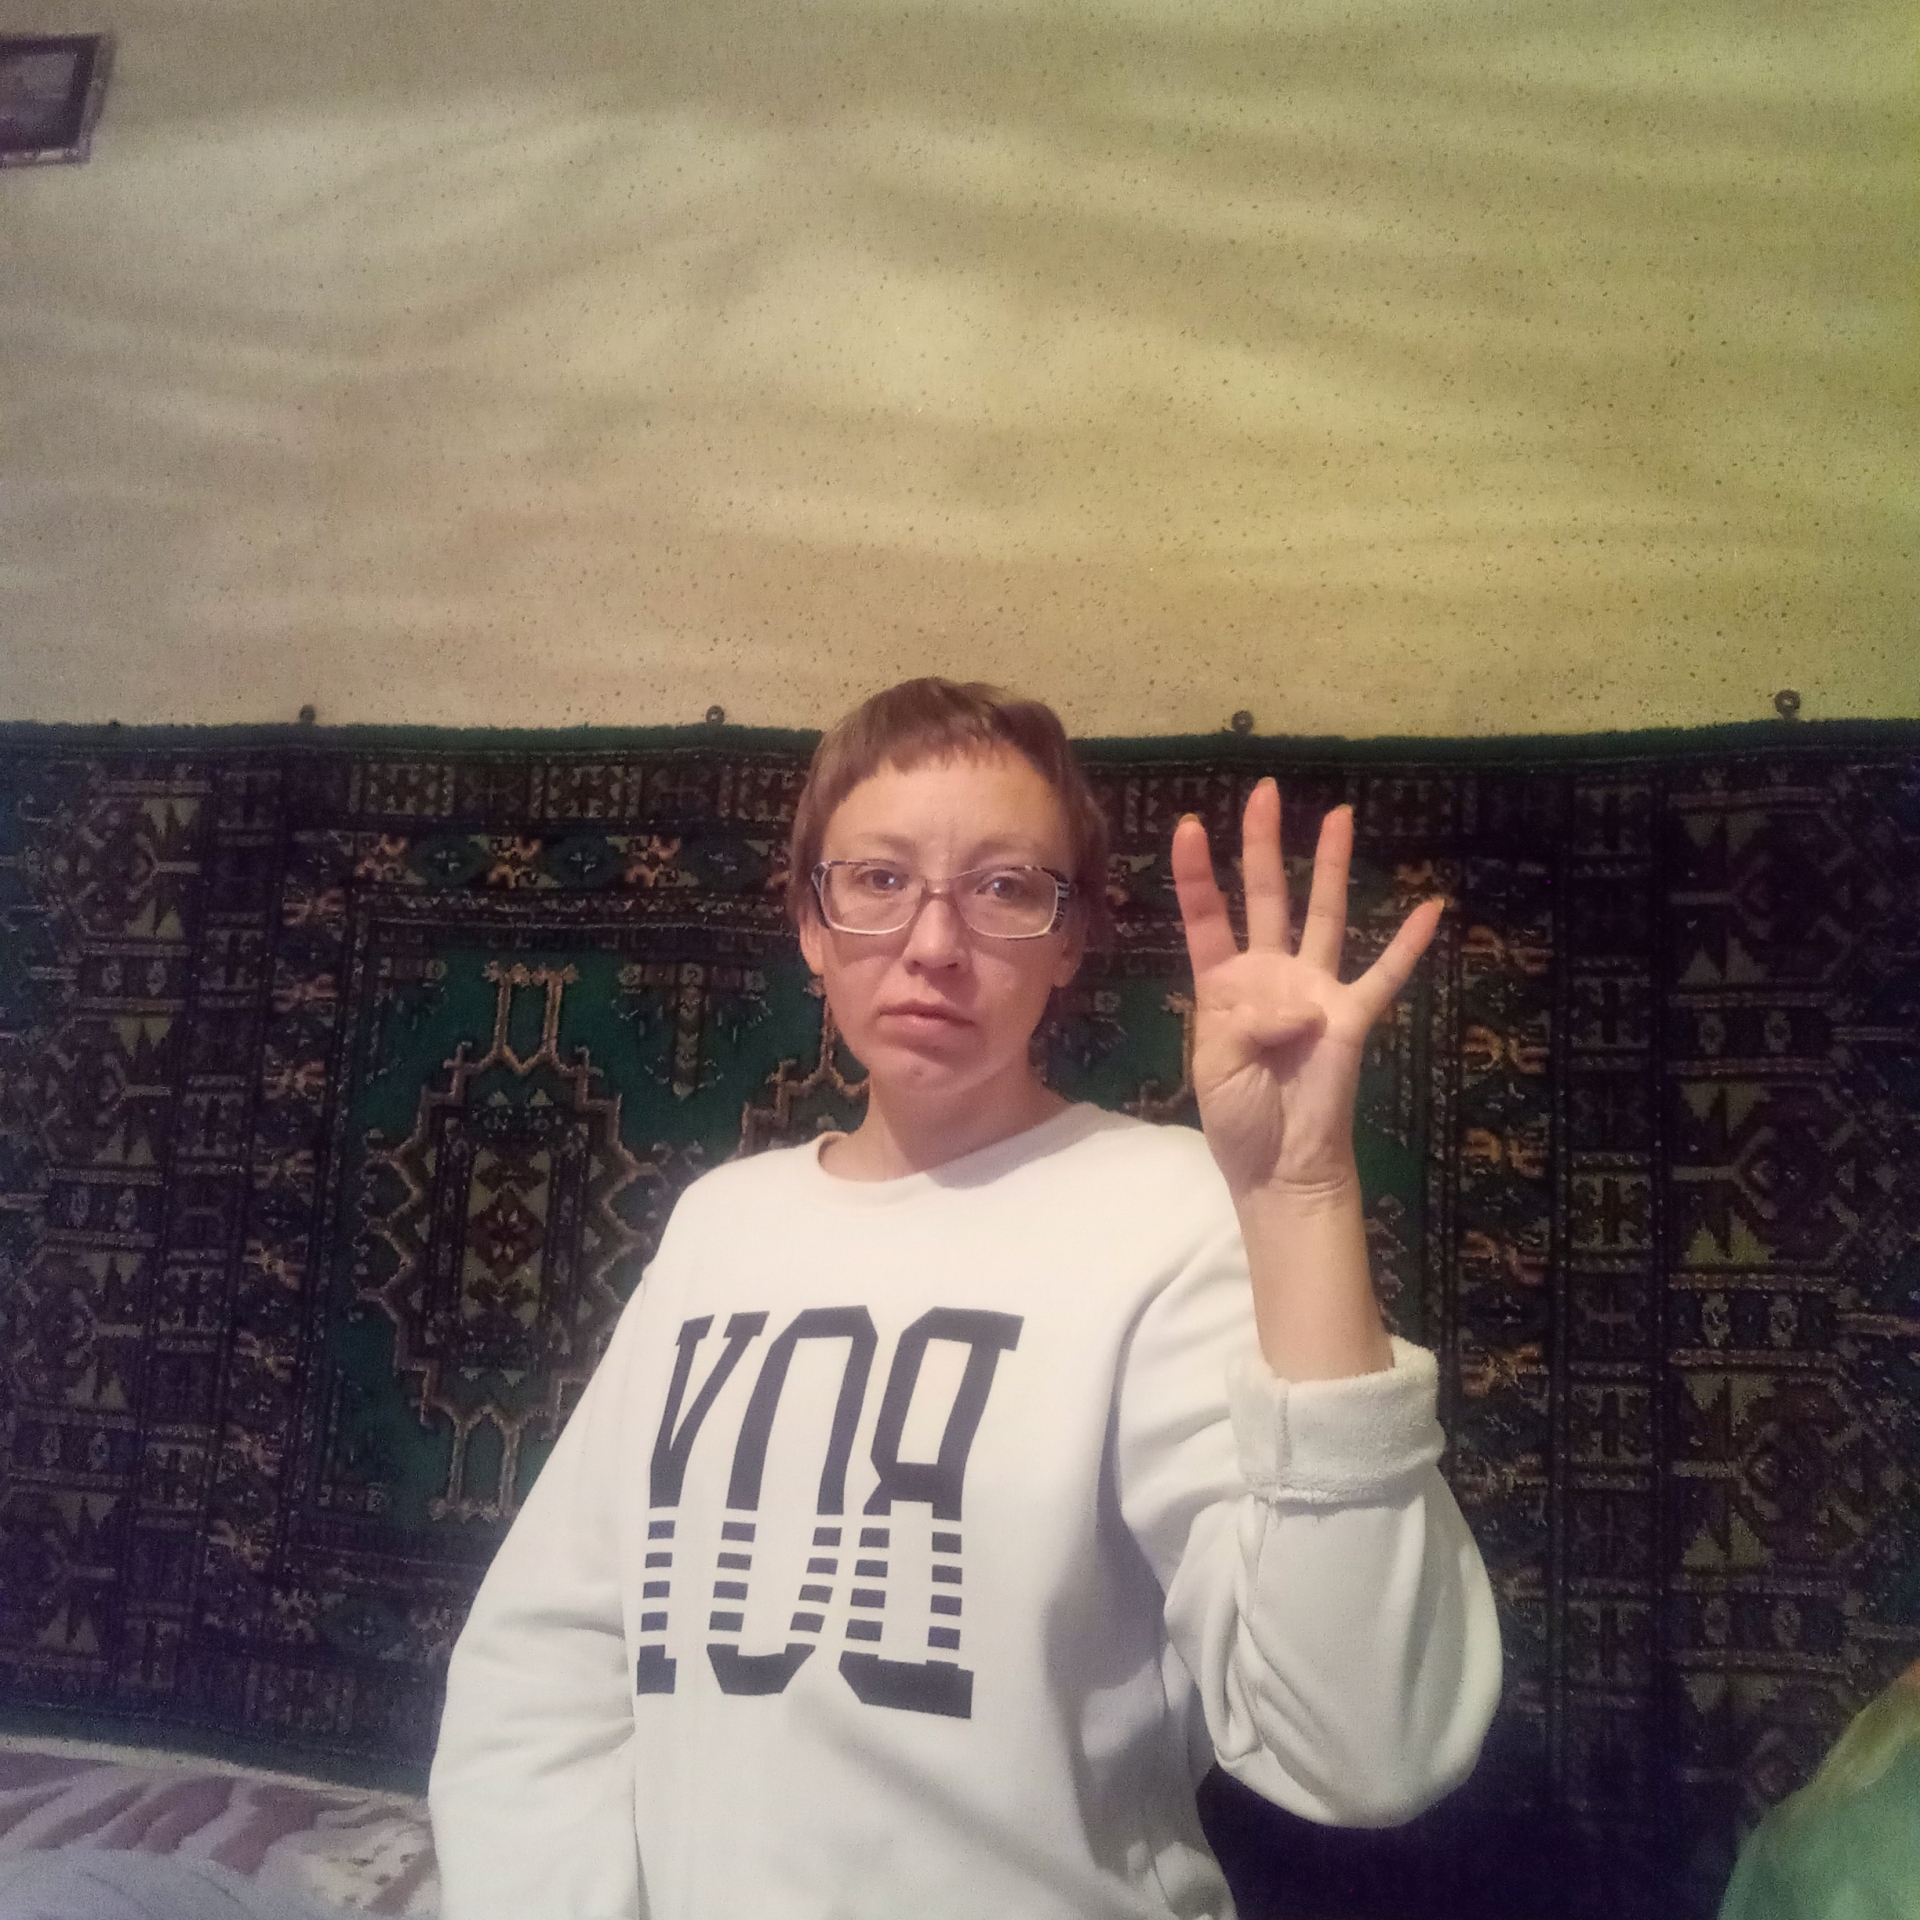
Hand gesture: four